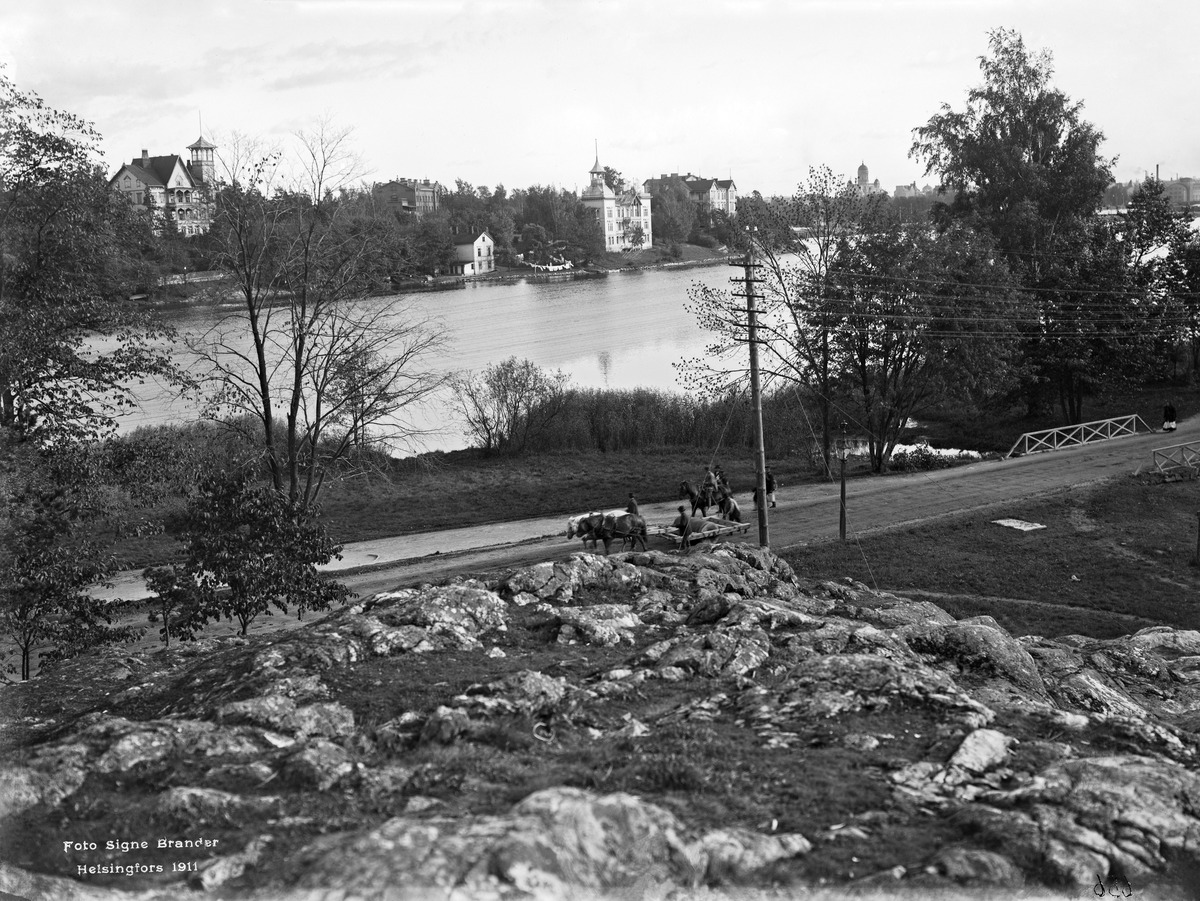
Töölönlahti
sisällön kuvaus: Töölönlahti.  Taustalla Eläintarhan huvilat 9, 13, 10, 11. Kuvattu Mäntymäeltä kaakkoon. mustavalkoinen
Kuvaaja: Brander, Signe, valokuvaaja
Ajankohta: kuvausaika 1911
Paikka: Suomi, Uusimaa, Helsinki, Töölö Helsinki, Taka-Töölö Helsinki
Aiheet: vesialueet, hevoset